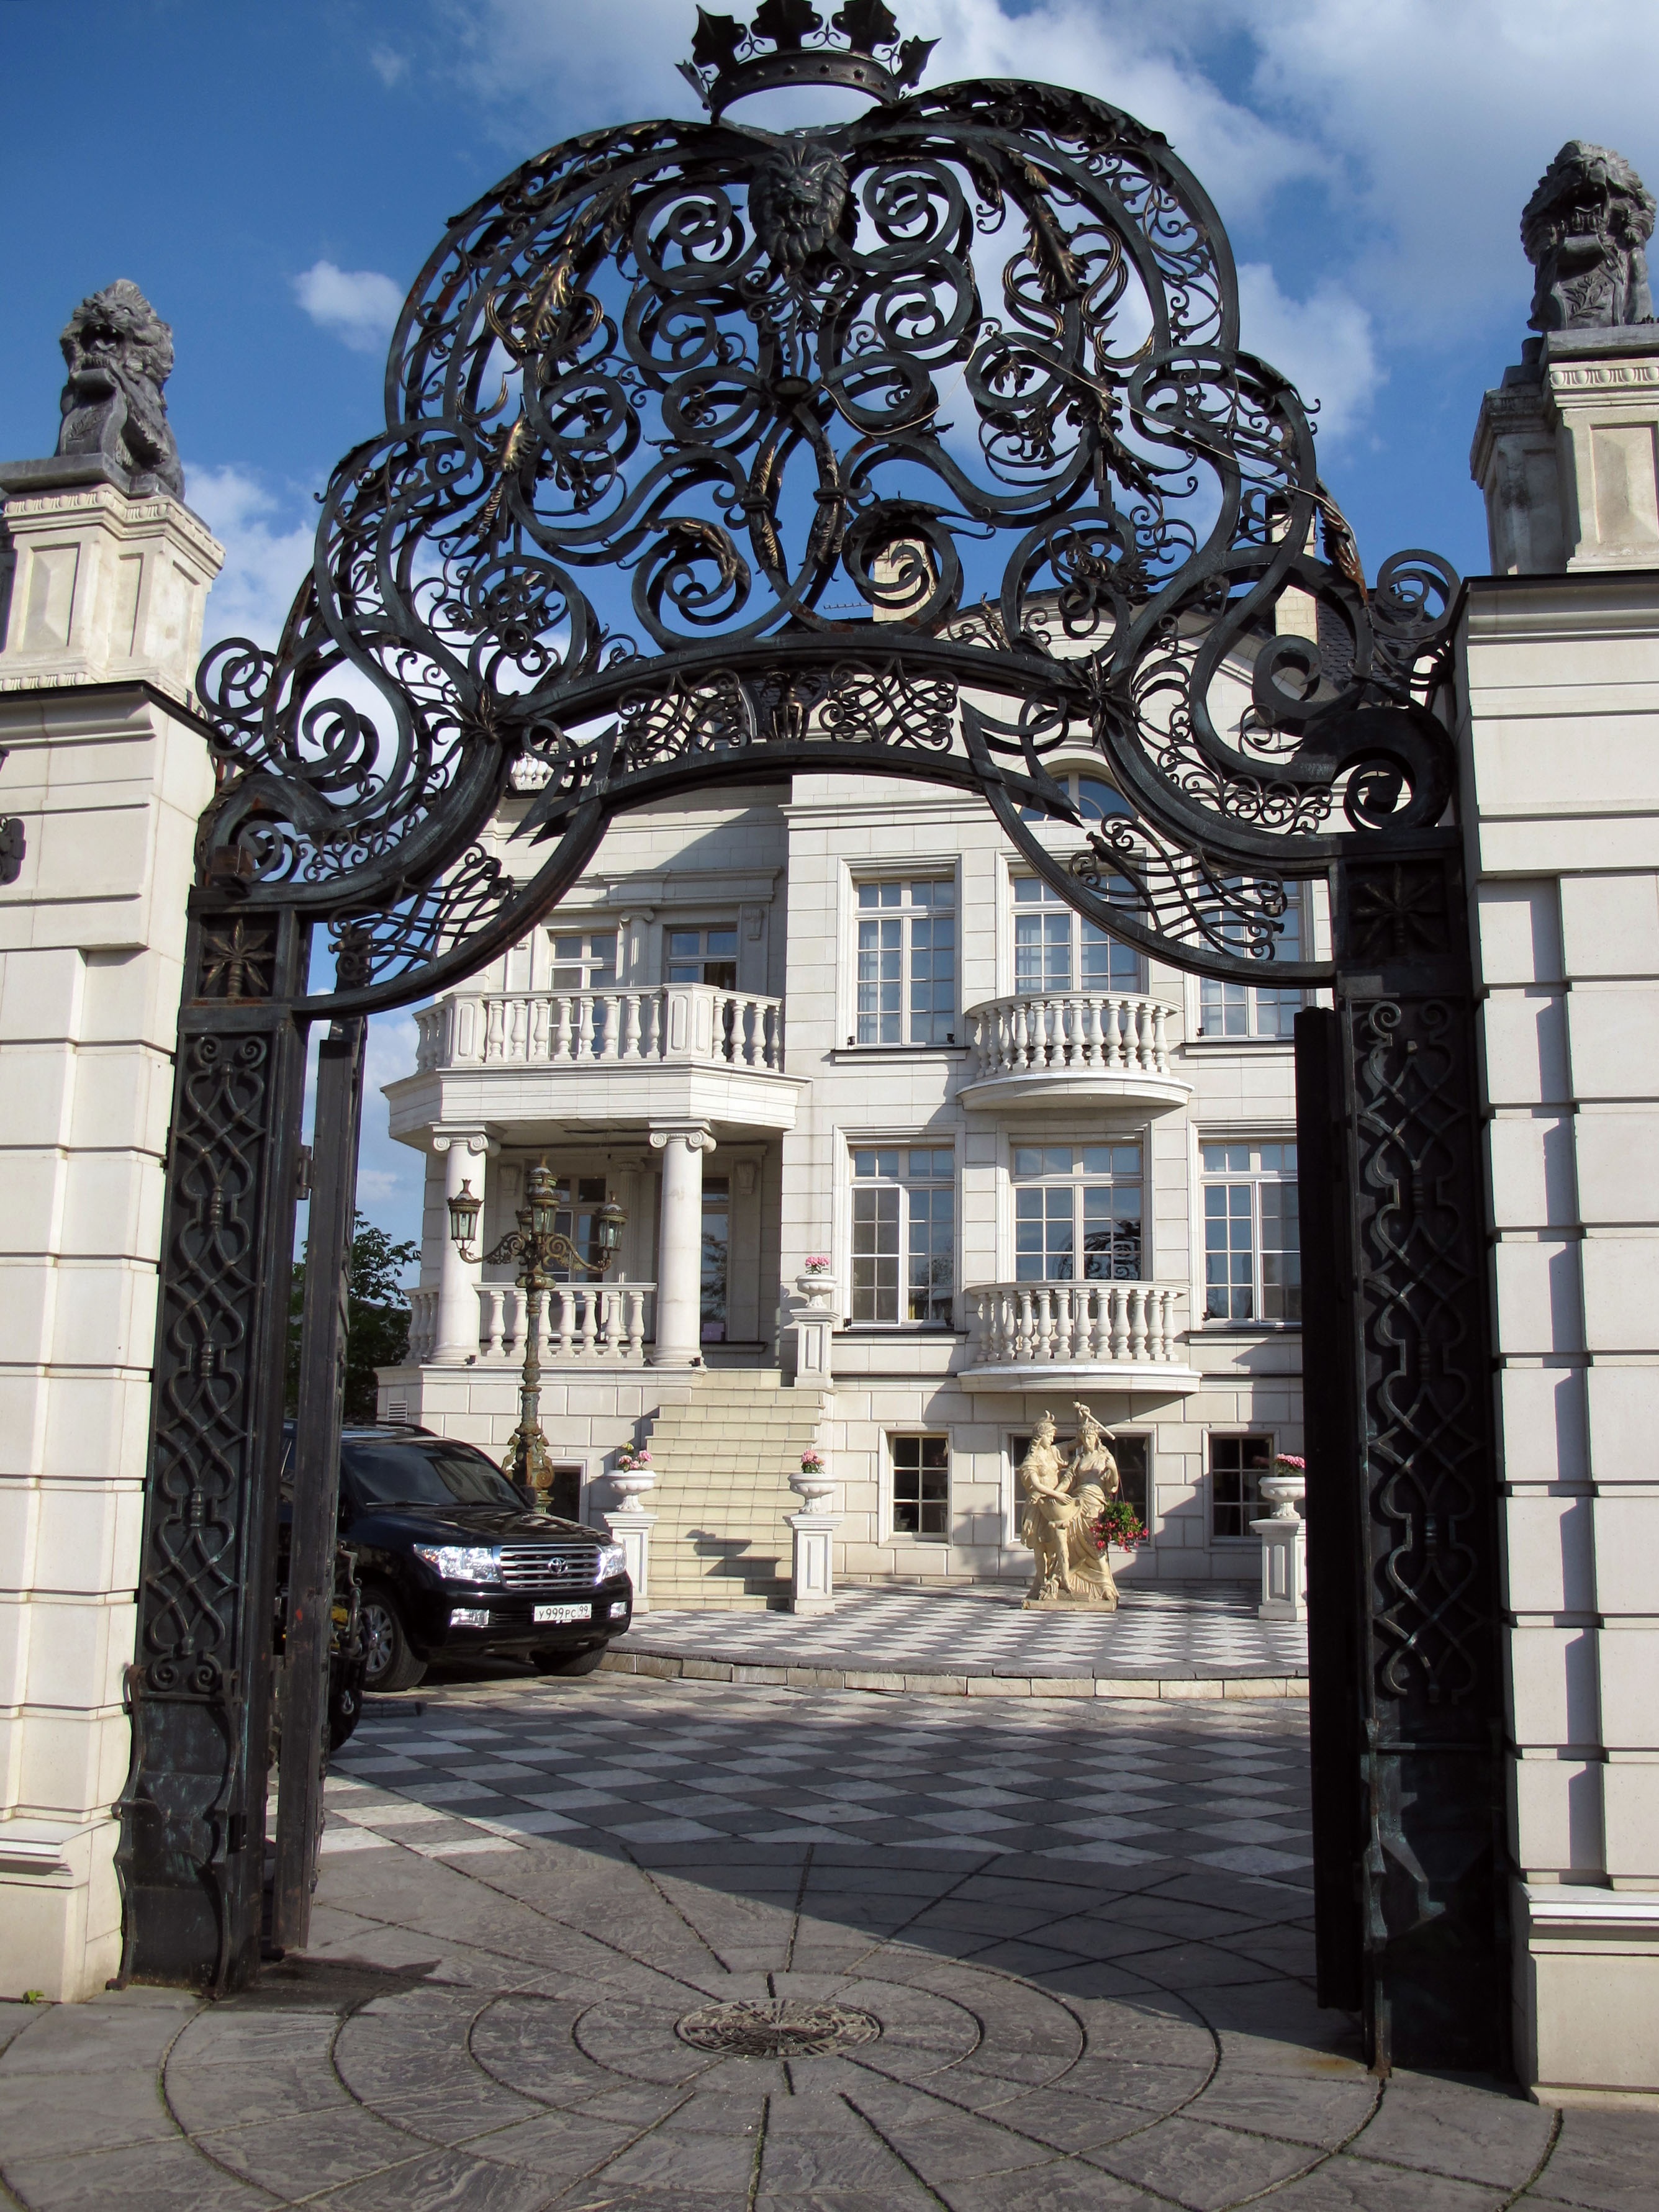
architecture, house, building, palace, monument, arch, column, plaza, landmark, facade, gate, place of worship, synagogue